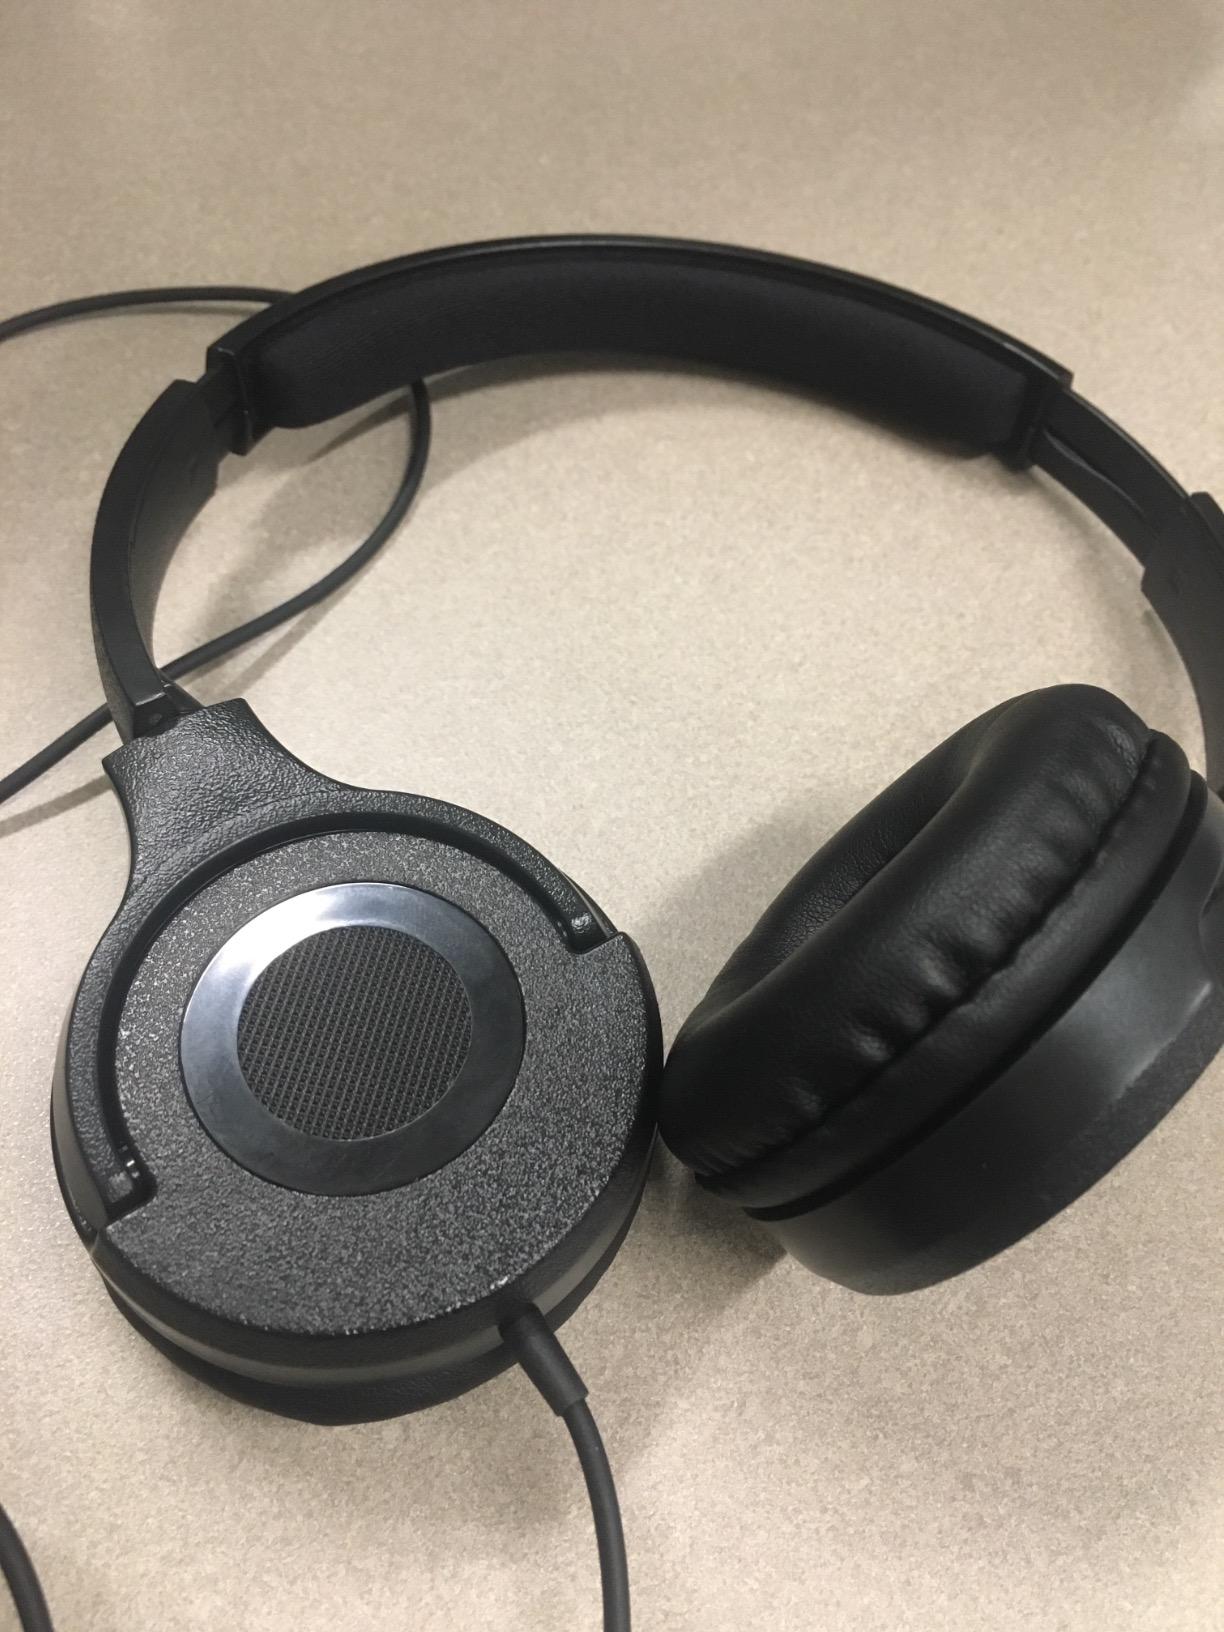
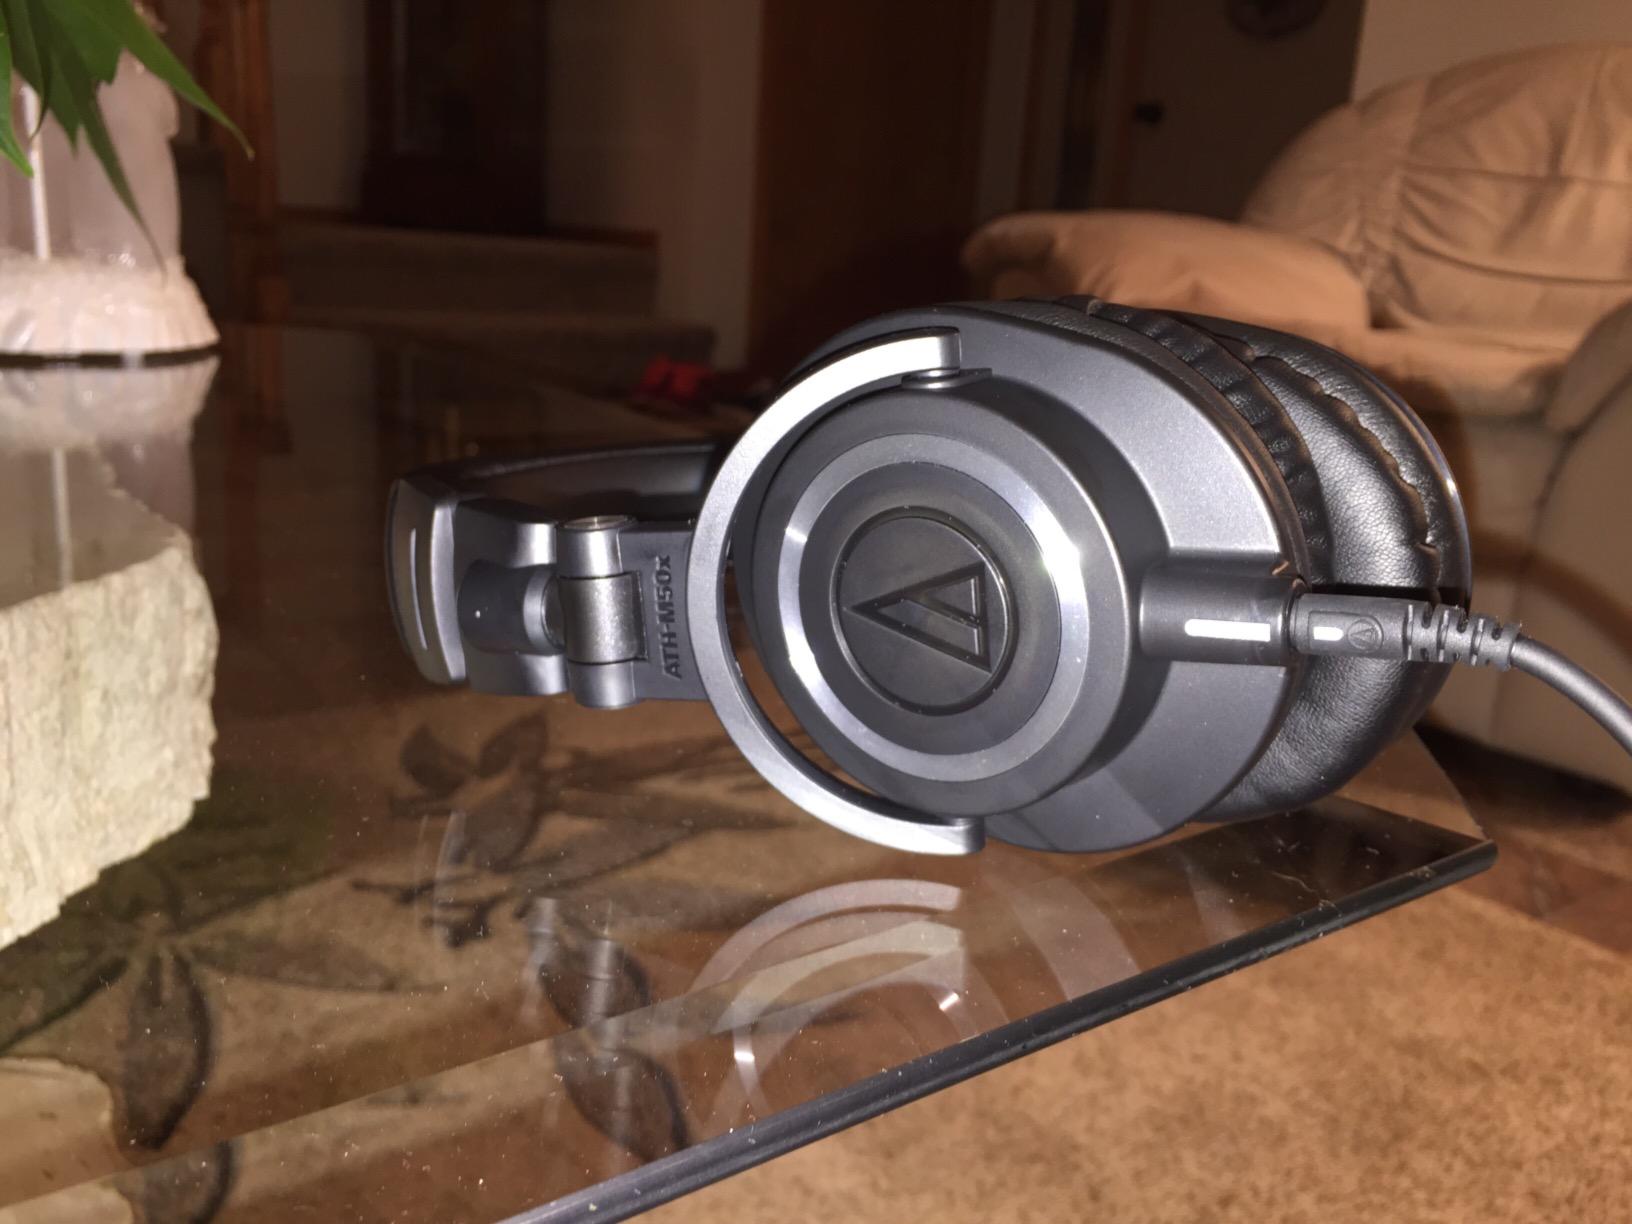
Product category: headphones
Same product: no